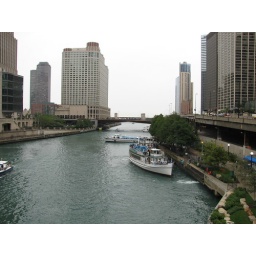
Back in the loop again, walking the Michigan bridge with the Chicago river and at the end the Lake Michigan